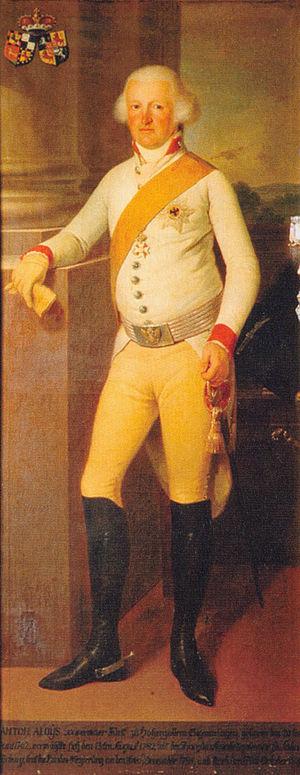
Antoine Aloys de Hohenzollern-Sigmaringen, né le 20 juin 1762 à Sigmaringen et mort le 17 octobre 1831 dans la même ville, est prince de Hohenzollern-Sigmaringen de 1785 à 1831.